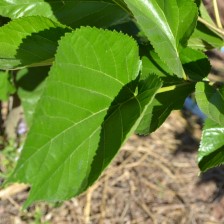
Variety: ChiangMaiBuriram60